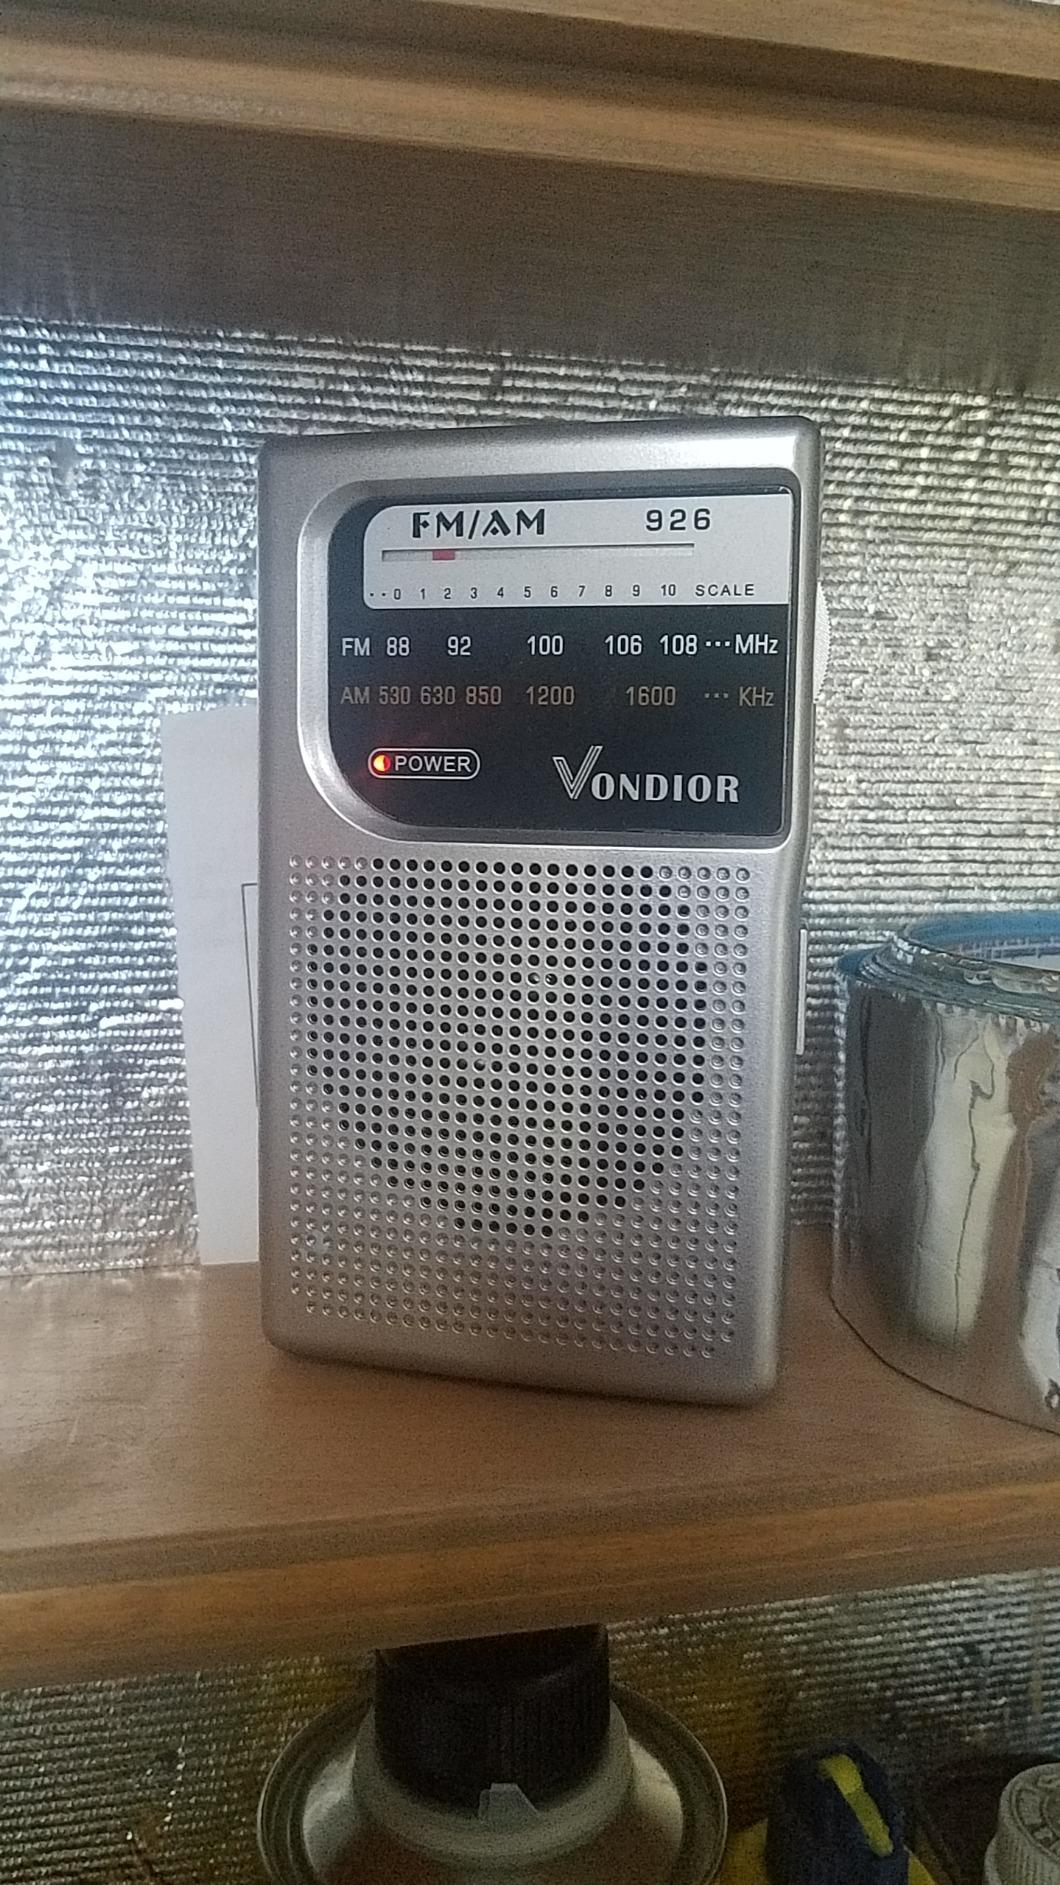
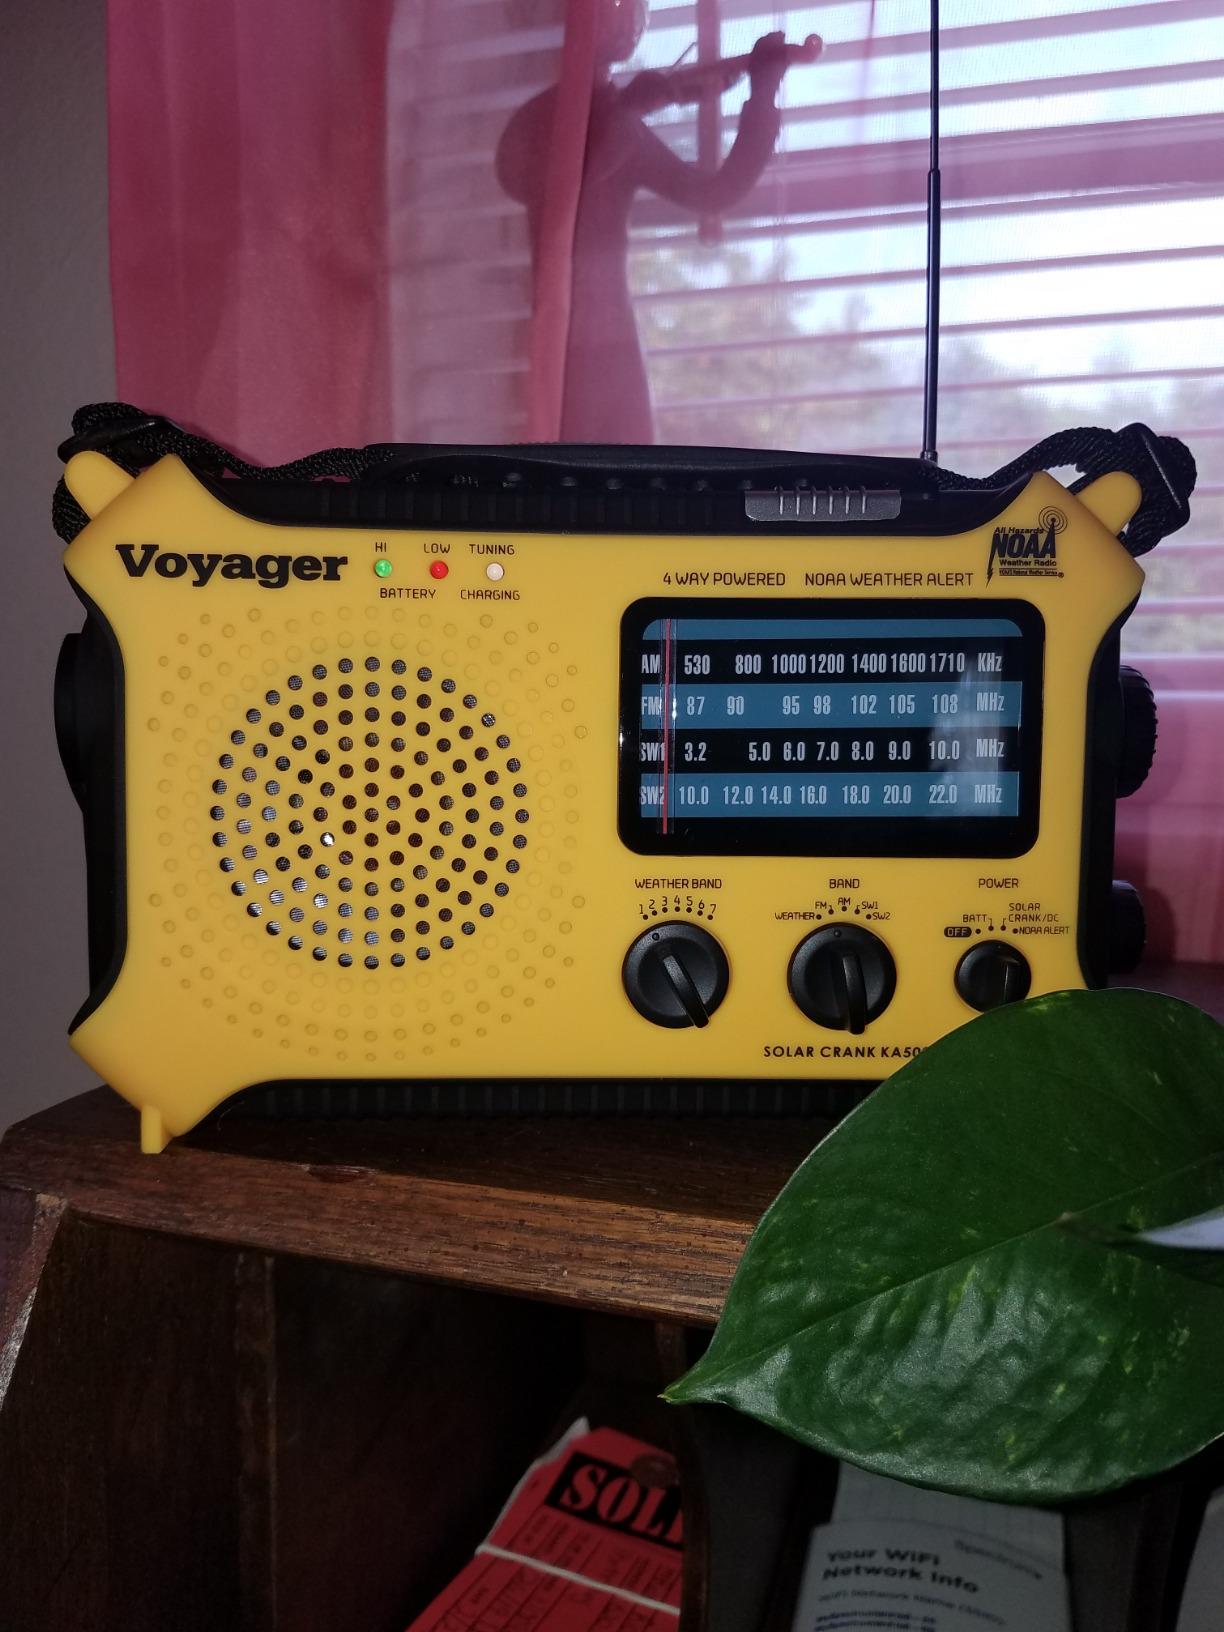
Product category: radio
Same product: no